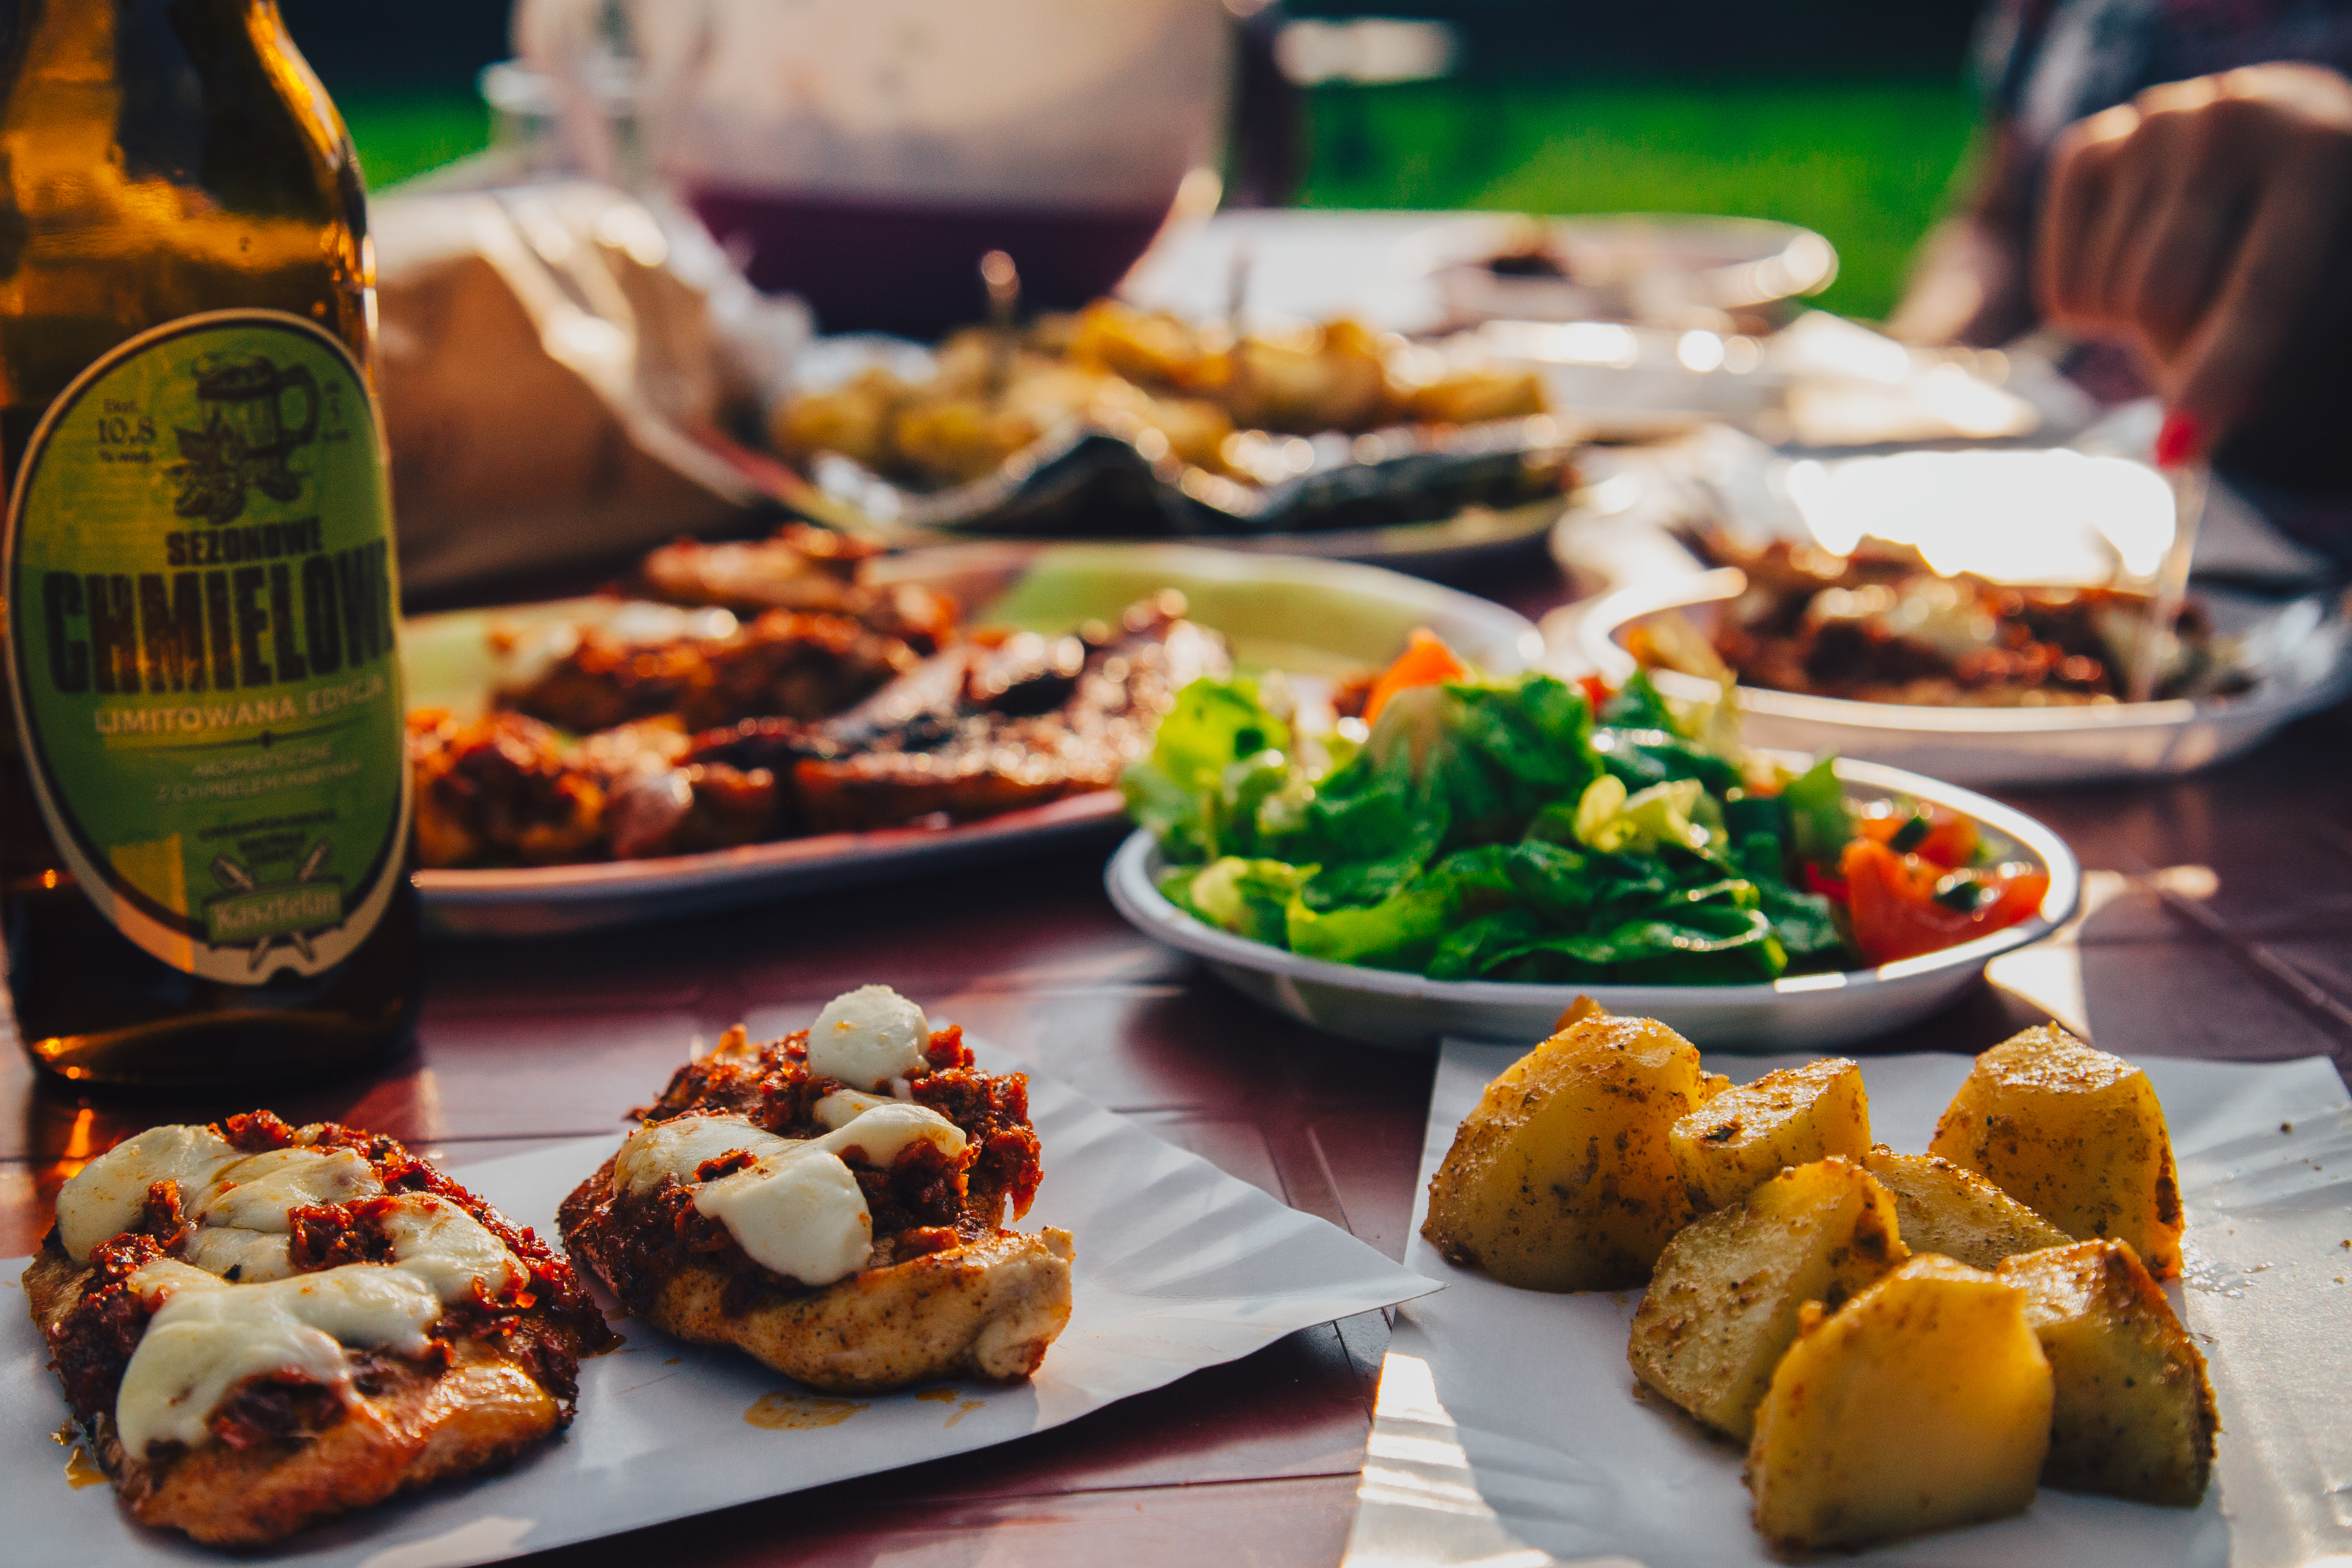
table, restaurant, dish, meal, food, breakfast, cuisine, potatoes, supper, brunch, sense